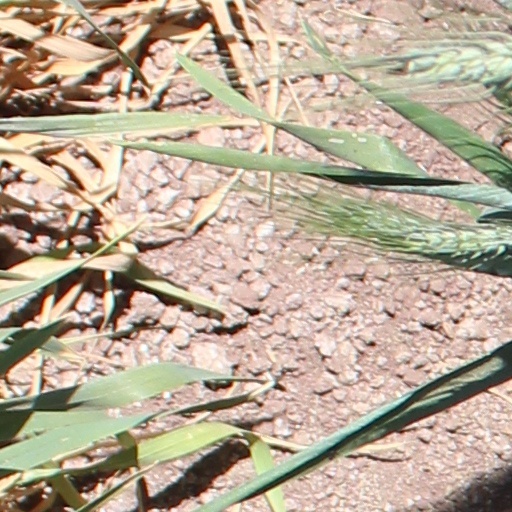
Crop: wheat